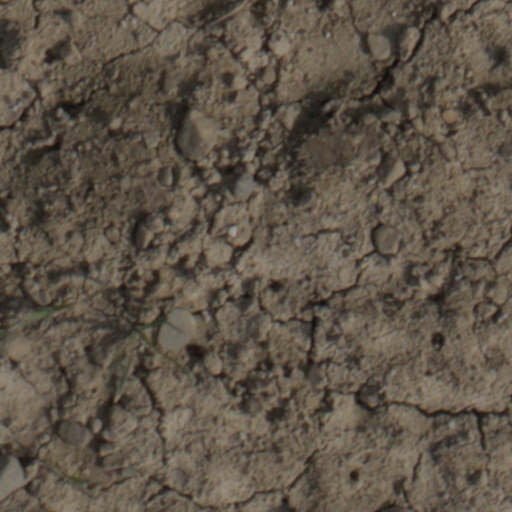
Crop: wheat